IEEE Centennial Medal

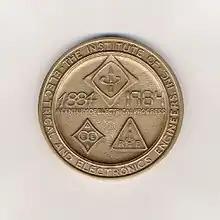
IEEE Centennial Medal

The IEEE Centennial Medal was a medal minted and awarded in 1984 "to persons deserving of special recognition for extraordinary achievement" to celebrate the Centennial of the founding of the Institute of Electrical and Electronics Engineers (IEEE) in 1884. The medal was designed by sculptor Gladys Gunzer.